France national football team

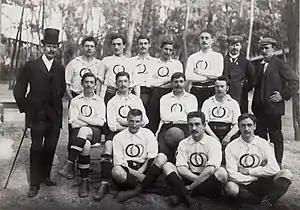
USFSA team that represented France at the 1900 Summer Olympics, wearing a white shirt with the rings emblem. That shirt was also worn in the first international v Belgium in 1904.

The France national team utilizes a three colour system composed of blue, white, and red. The team's three colours originate from the national flag of France, known as the "tricolore". Nevertheless, the first France shirt (as seen in their first official international match against Belgium in 1904) was white, with the two interlinked rings emblem of USFSA –the body that controlled sport in France by then– on the left.